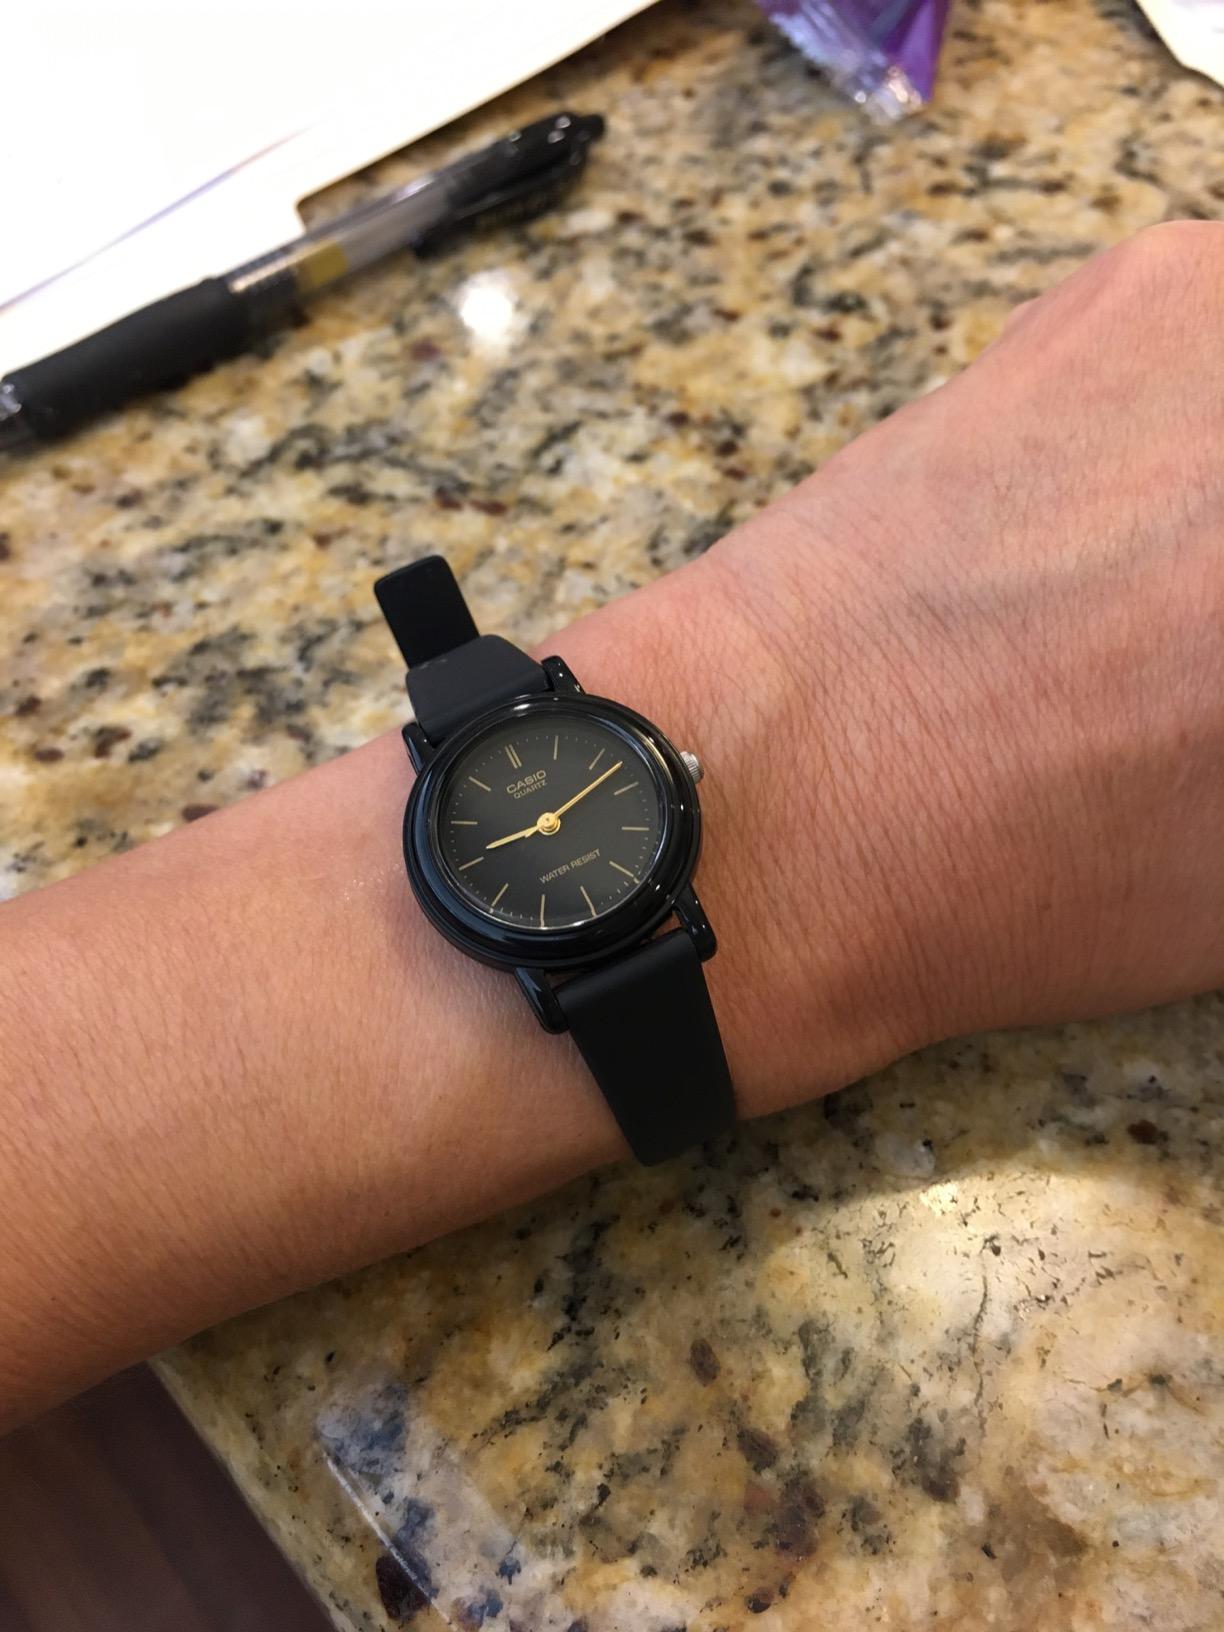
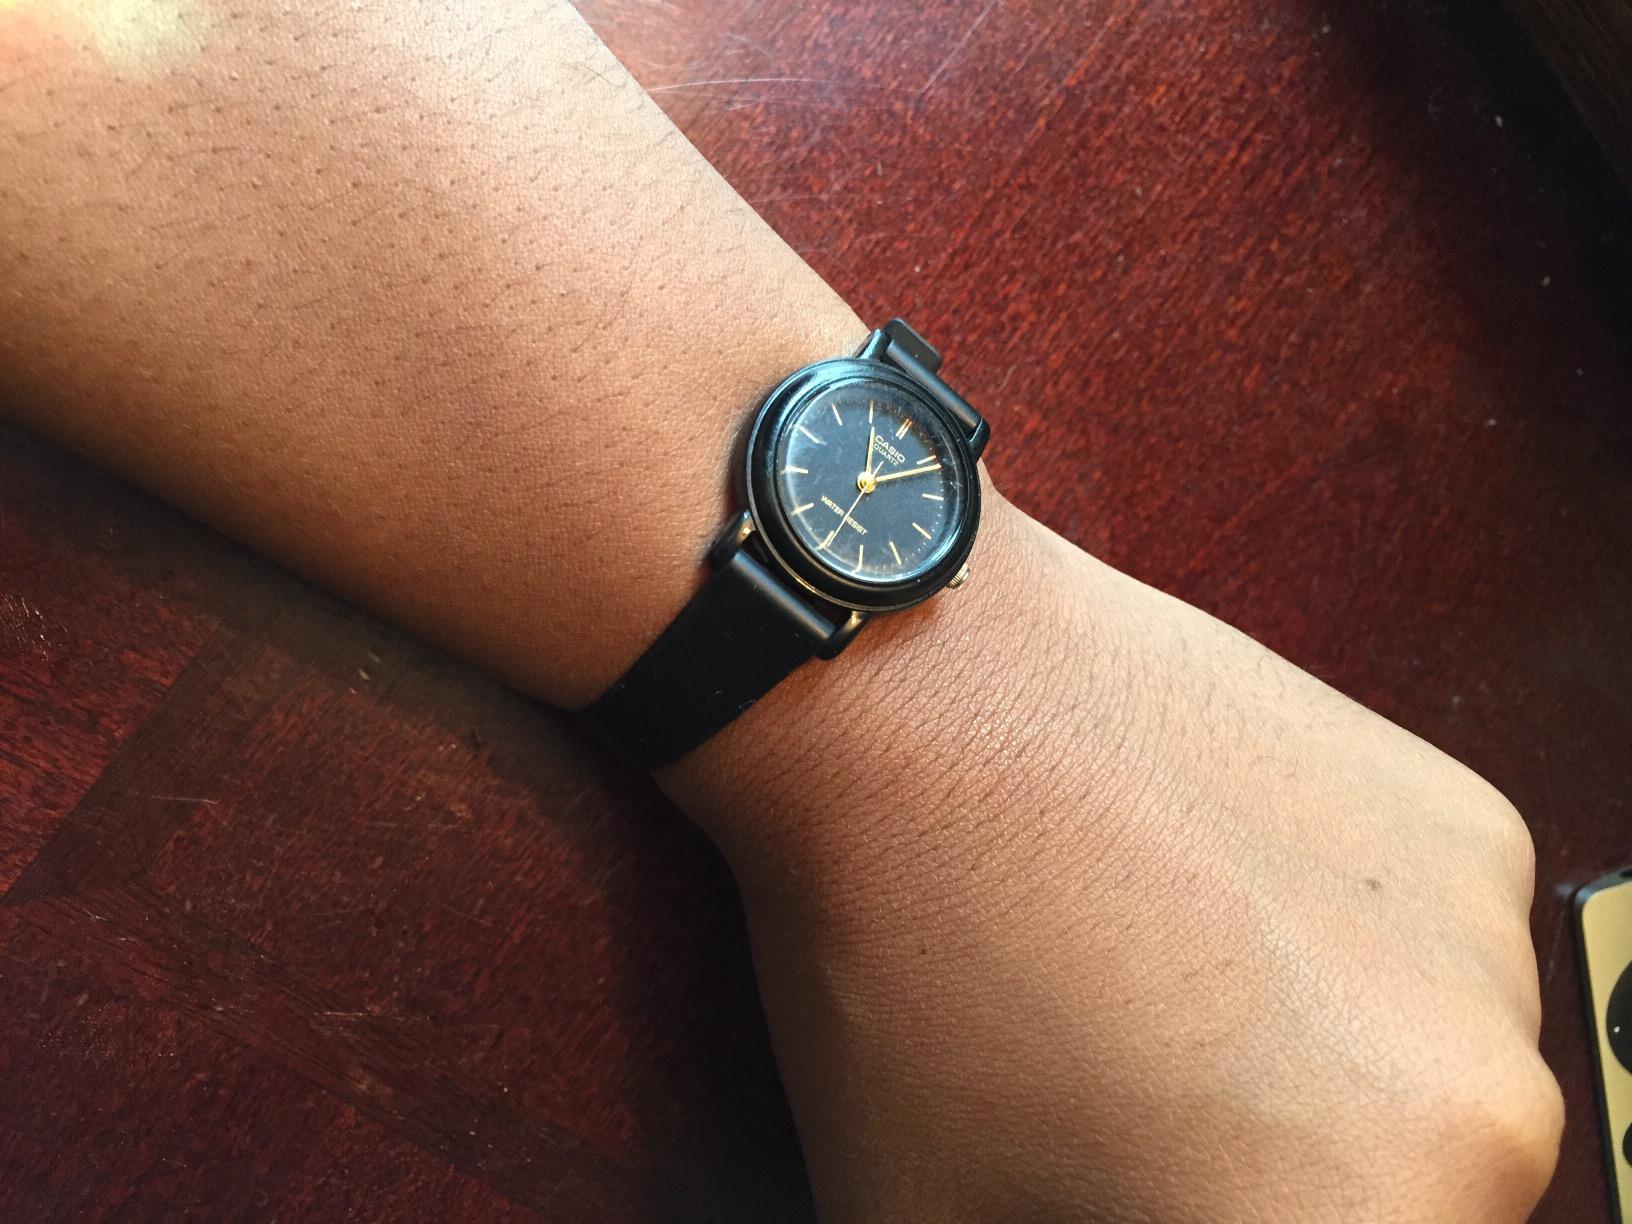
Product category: accessories_watch
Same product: yes